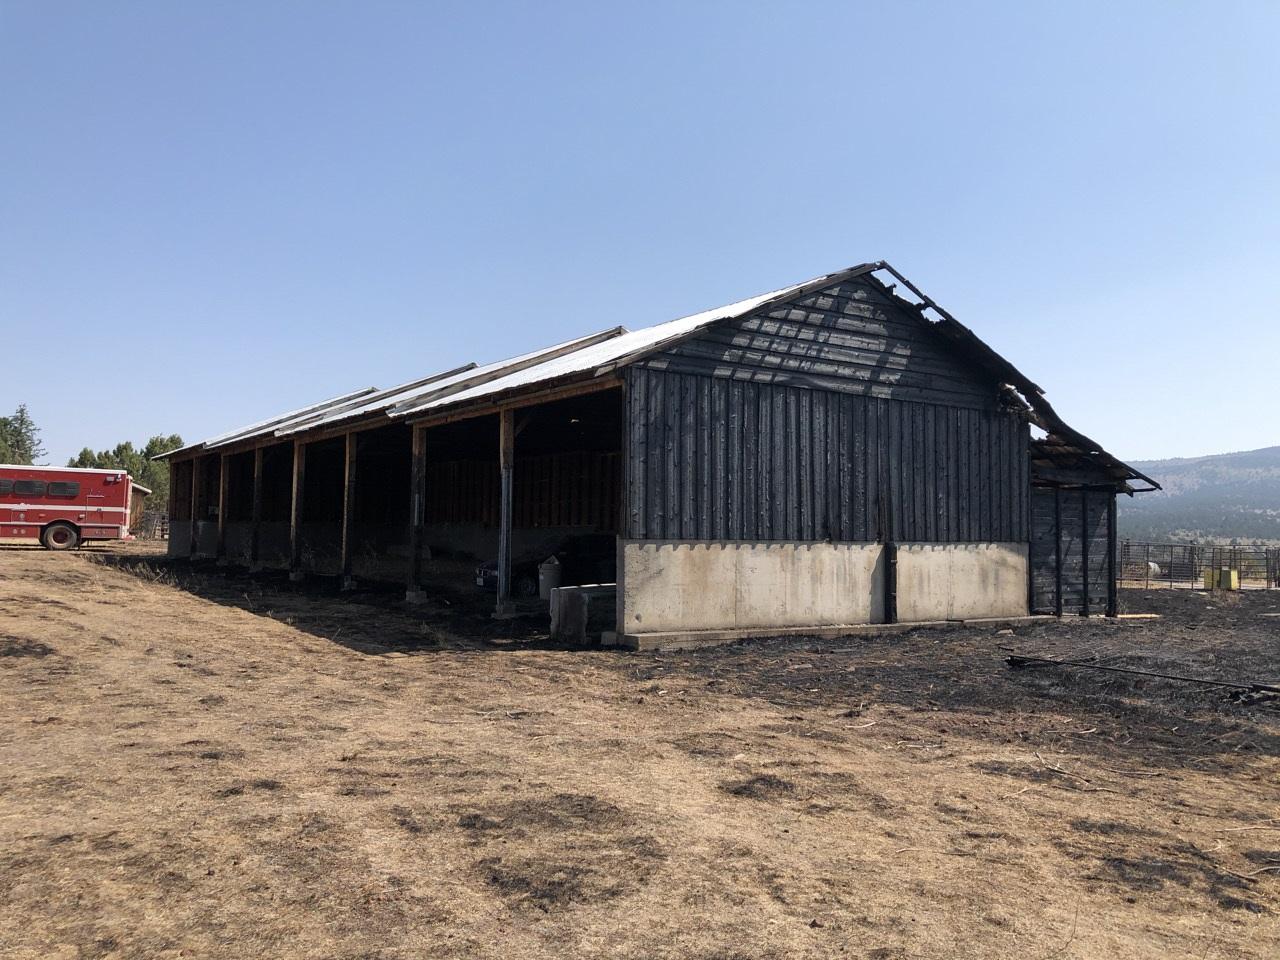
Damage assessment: destroyed